Sillitoe tartan

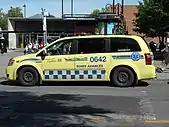
A Dodge Caravan EMS vehicle in Montreal, Québec

A two-row Chicago-style Sillitoe tartan is borne on the high-visibility vests of the Vancouver Police, Metro Vancouver Transit Police, and other municipal police forces in the Lower Mainland and on Vancouver Island (along the edges of the horizontal and vertical reflective strips), but not on their high-visibility jackets nor other uniforms. The Surrey Police Service use a three-row tartan on their vests and emblem.